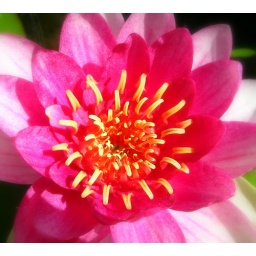
This is a pretty red water lily growing in my pond.